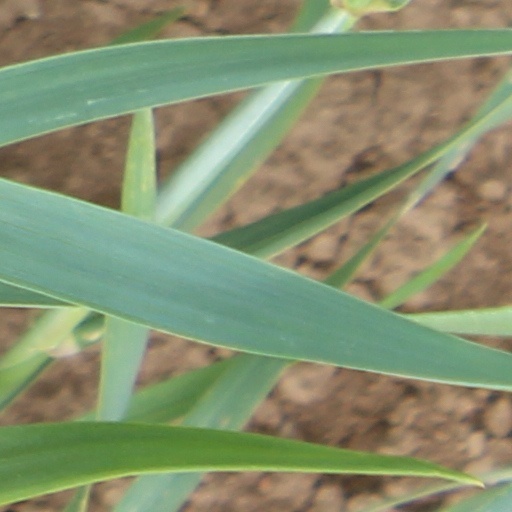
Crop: wheat